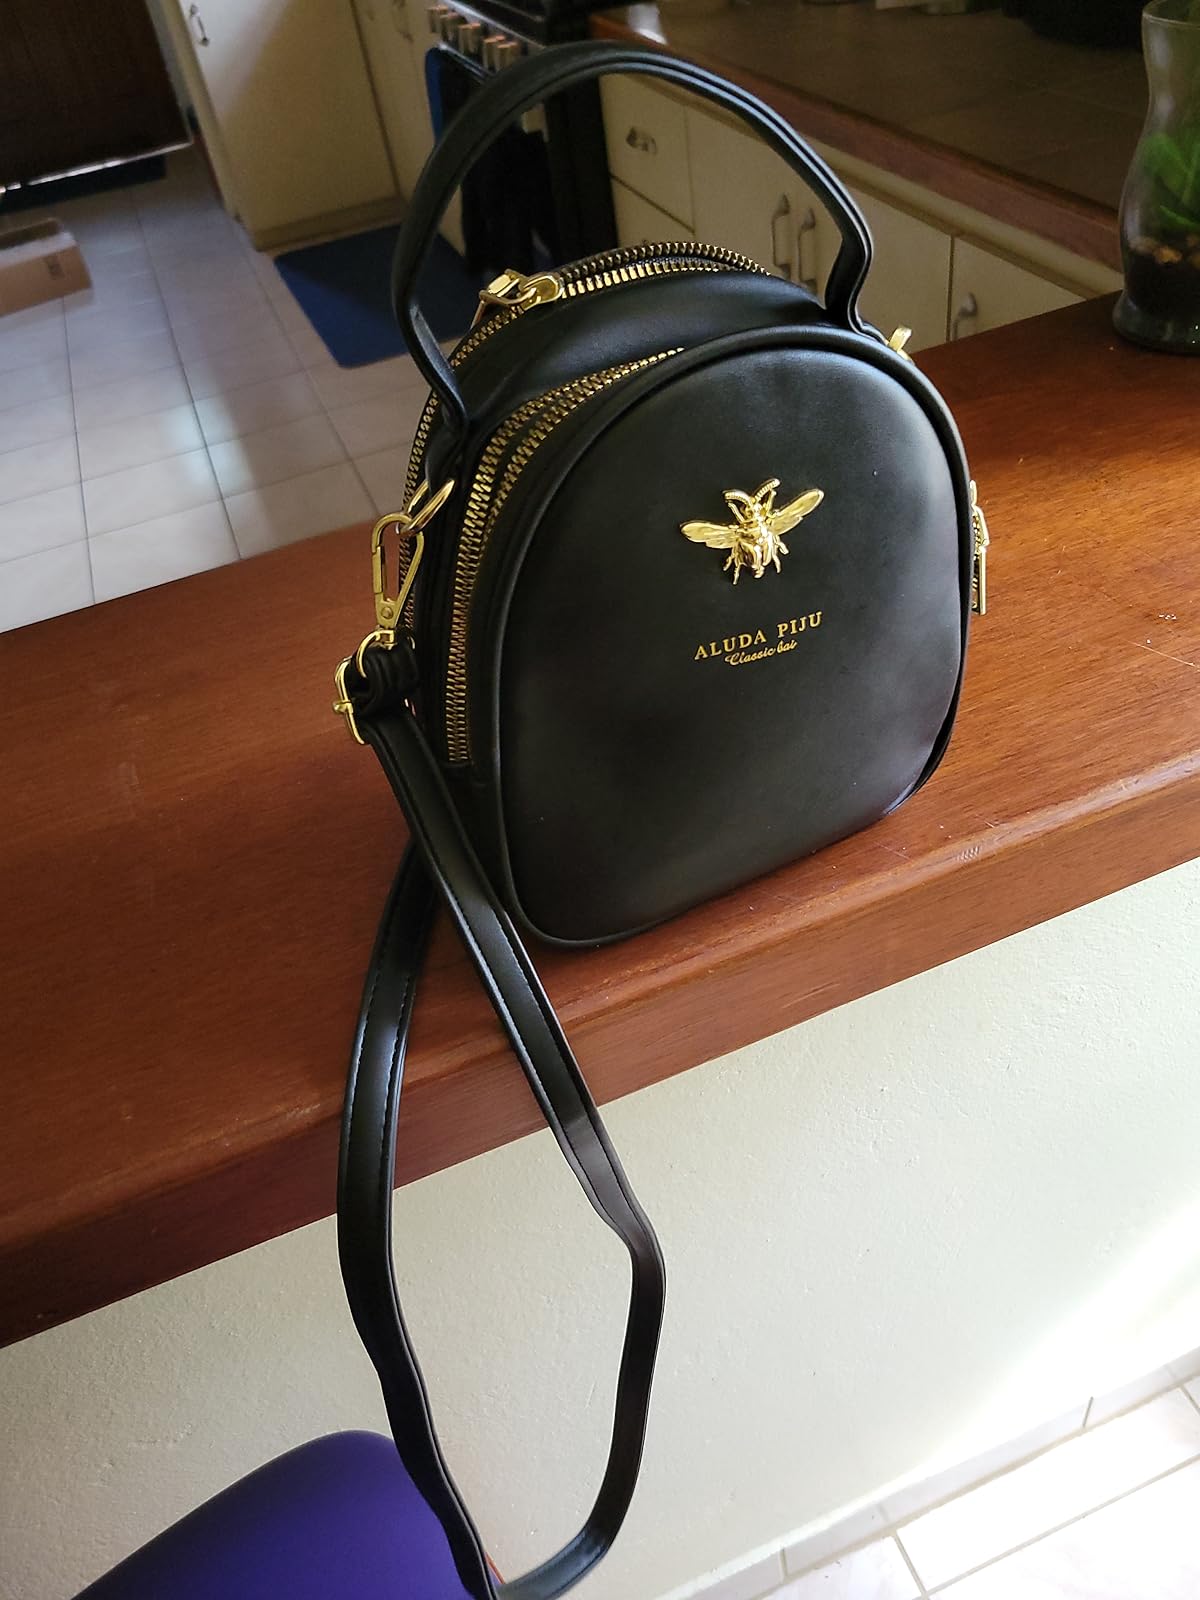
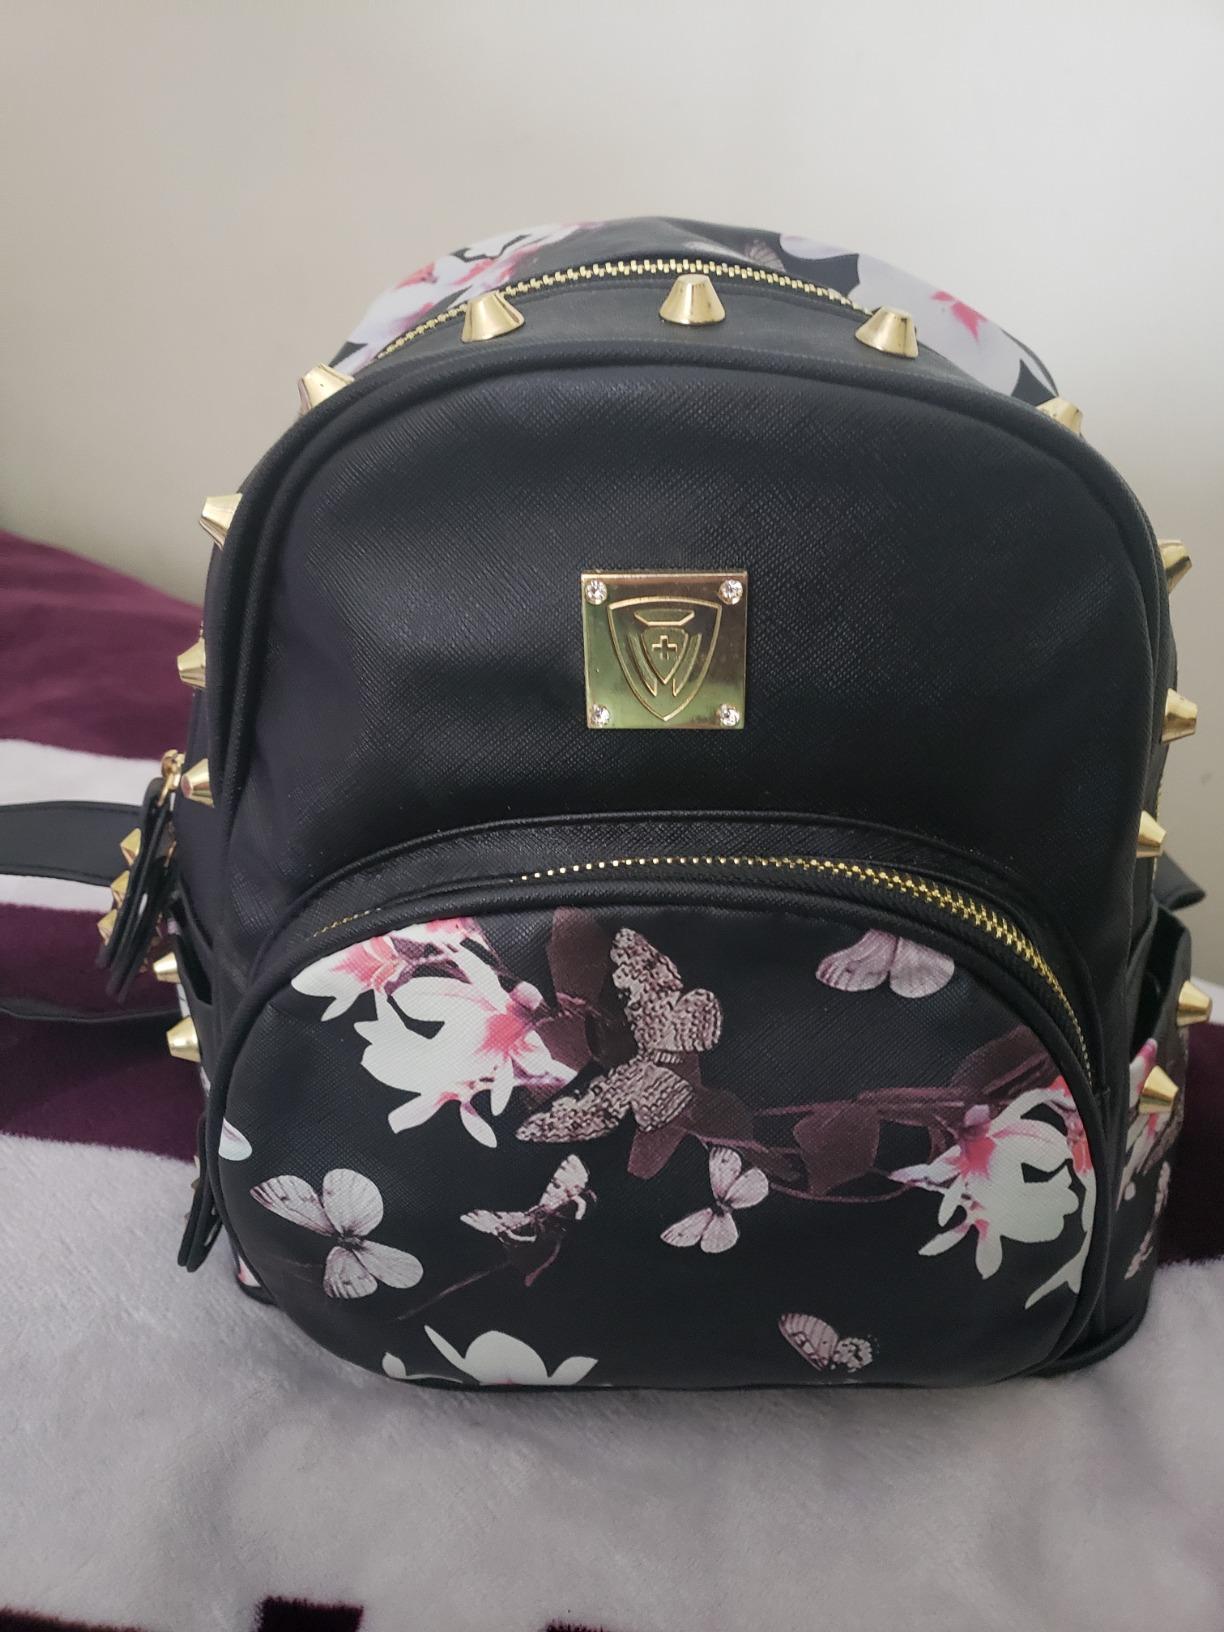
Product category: accessories_handbag
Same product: no